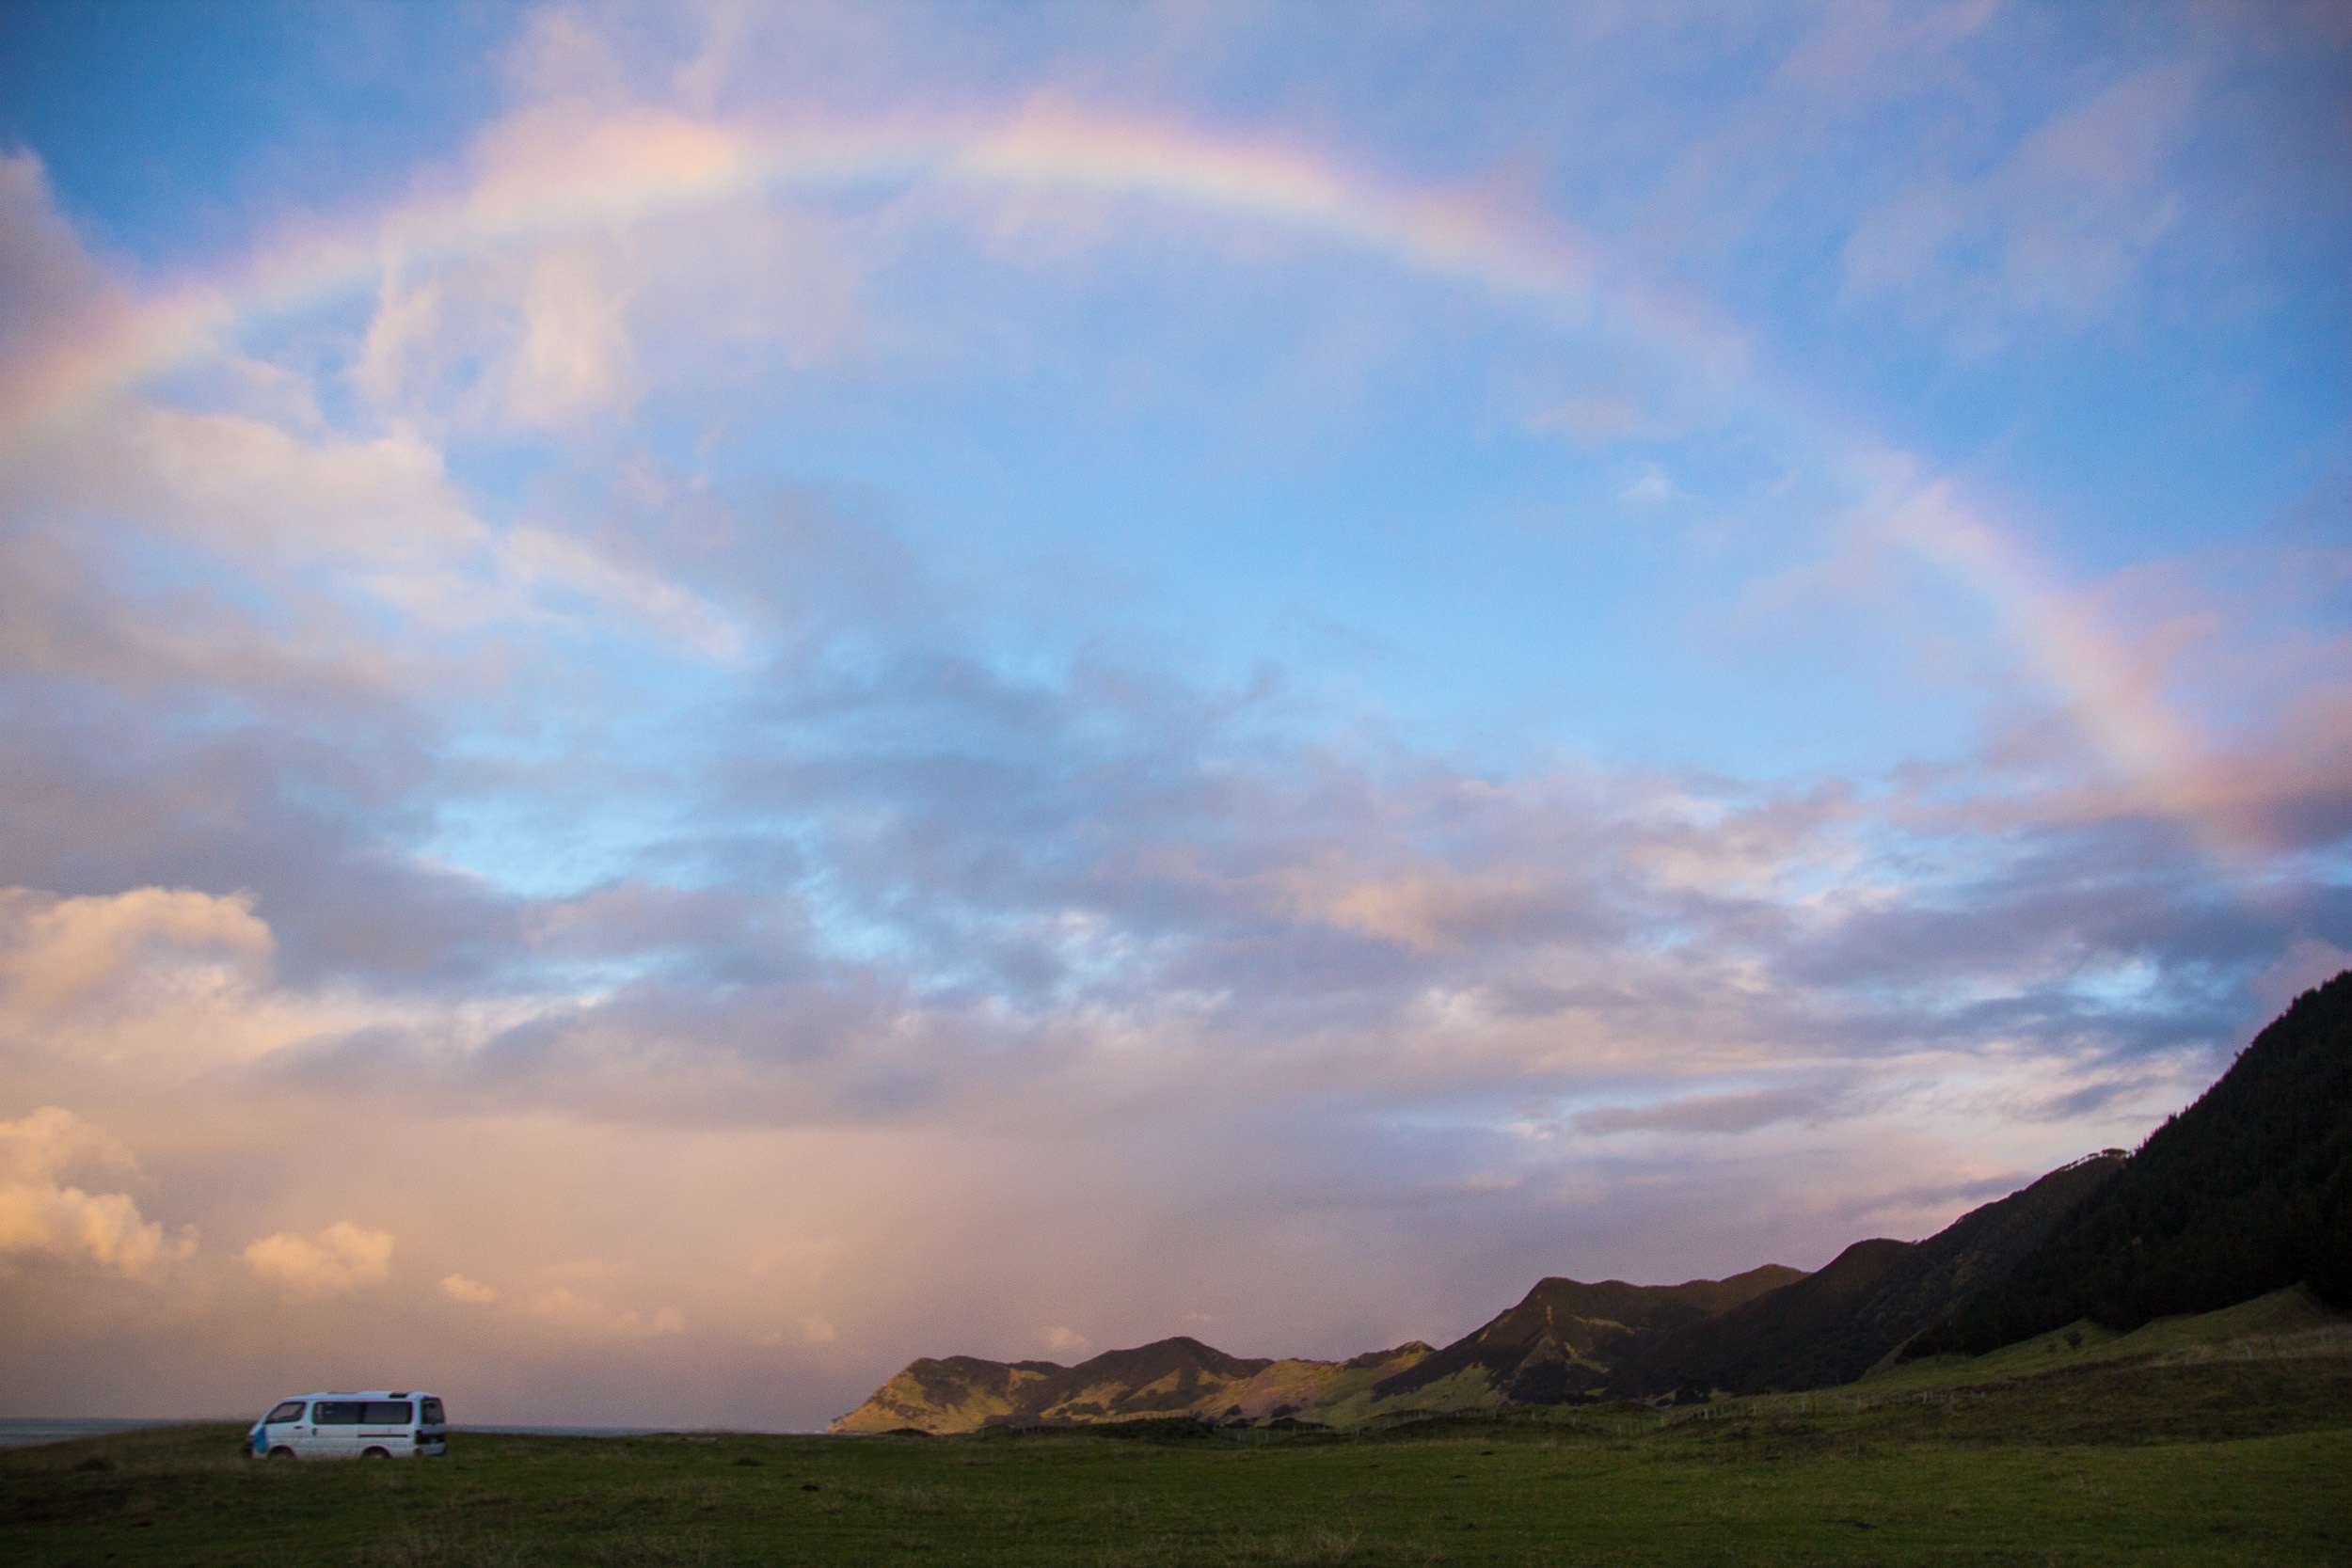
landscape, sea, nature, horizon, mountain, cloud, sky, sun, sunrise, sunset, sunlight, morning, hill, dawn, dusk, evening, grassland, afterglow, meteorological phenomenon